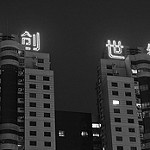
Label: B & W